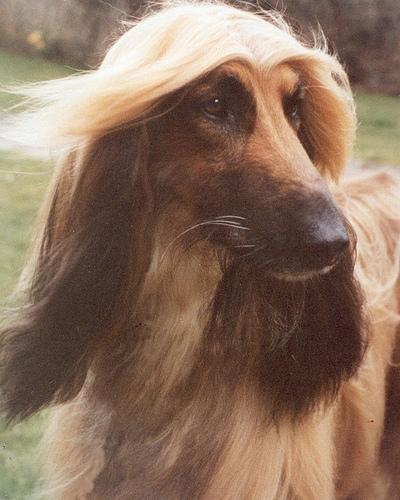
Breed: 222-n000013-Afghan_hound